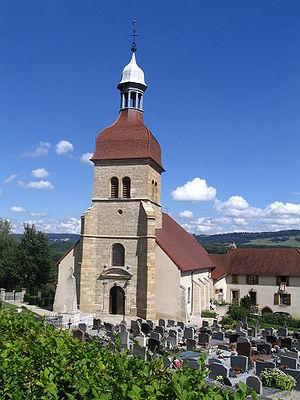
Le clocher comtois se caractérise par son aspect de clocher-porche surmonté d'un dôme à l'impériale. Il a été édifié en nombre lors de la reconstruction des églises franc-comtoises au XVIIIᵉ siècle : on compte près de 700 clochers de ce type dans la province, ce qui représente plus du tiers des communes de Franche-Comté.
Un clocher est un élément architectural d'une église, une tour ou un château, généralement en forme de tour plus ou moins élevée, qui héberge une ou plusieurs cloches.
L’église de Saint-Lothain est une église du Xᵉ siècle dédiée à saint Lothain dans le village de Saint-Lothain, à 7 km à l'ouest de Poligny en Franche-Comté.